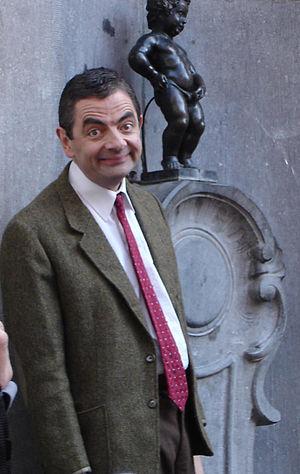
La comédie britannique englobe l'ensemble des films comiques produits au Royaume-Uni.
Mr Bean est une série télévisée britannique en 15 épisodes de 24 minutes, créée par Rowan Atkinson et Richard Curtis, et diffusée entre le 1ᵉʳ janvier 1990 et le 15 décembre 1995 sur le réseau ITV.